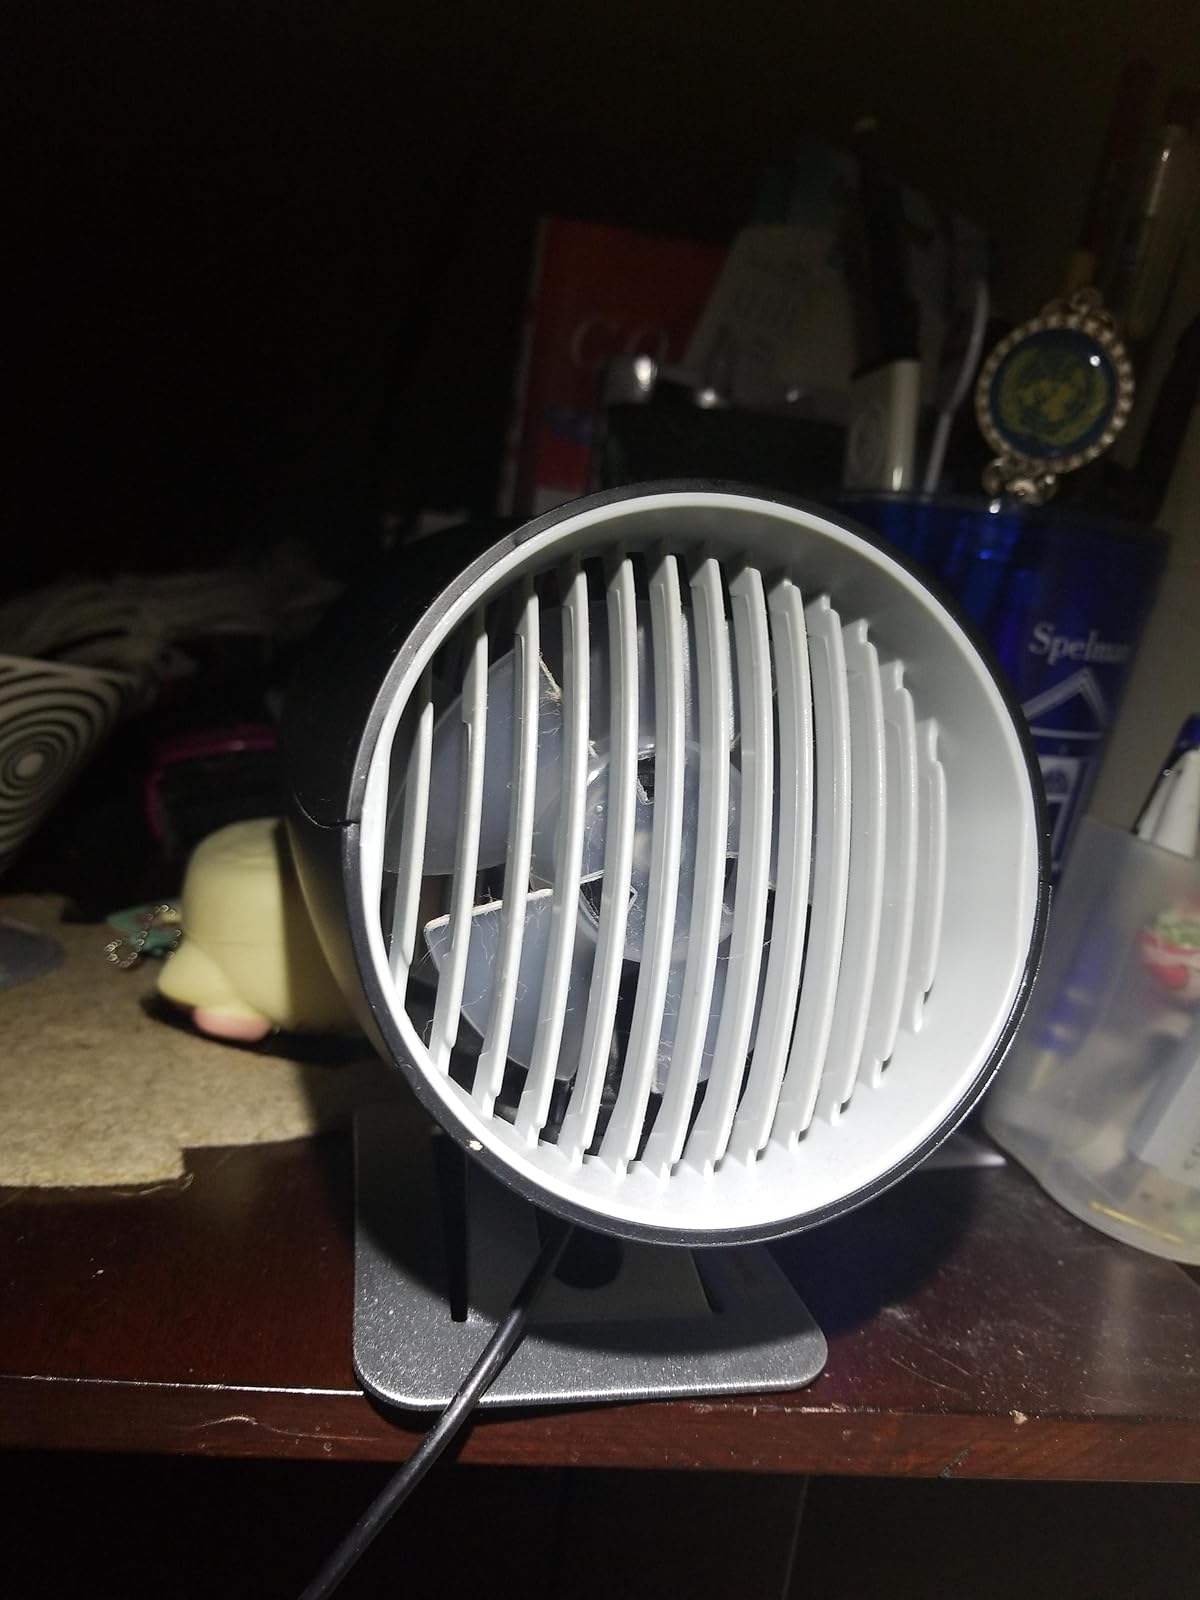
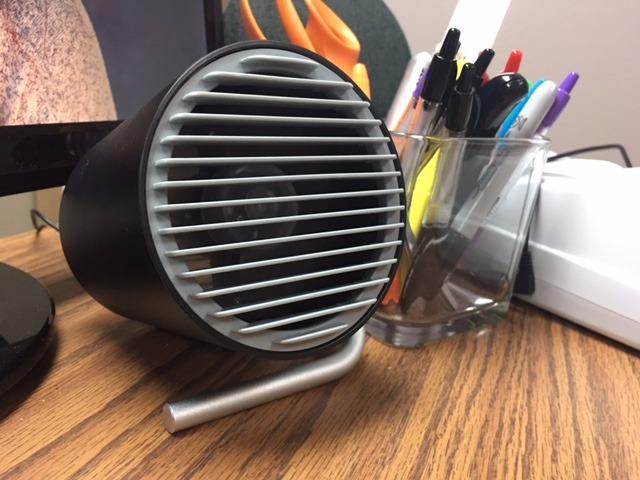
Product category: fan
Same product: no